Rochester Castle

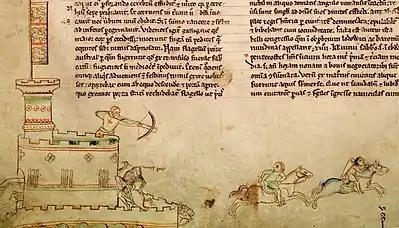
An early 13th-century drawing by Matthew Paris showing contemporary warfare, including the use of castles, crossbowmen and mounted knights

It was probably William the Conqueror who gave the city and its castle to Bishop Odo of Bayeux, the king's half-brother. On William's death in September 1087, his territories were divided between his two sons. Robert, the elder, inherited the title of Duke of Normandy and William Rufus became King of England. A significant number of Norman barons objected to dividing Normandy and England, and Bishop Odo supported Robert's claim to the English throne. Several others, including the earls of Northumberland and Shrewsbury and the Bishop of Coutances, came out in support of Robert. Odo prepared Rochester Castle for war and it became one of the headquarters of the rebellion. Its position in Kent made it a suitable base for raids on London and its garrison could harry William's forces in the county. William set off from London and marched towards Rochester to deal with the threat. Before he arrived, news reached the king that Odo had gone to Pevensey Castle, which was under the control of Robert, Count of Mortain. William turned away from Rochester and seized Pevensey. The captured Odo was forced to swear to hand over Rochester to William's men. The king despatched a force with Odo in tow to demand Rochester's surrender. Instead of yielding, the garrison sallied and captured the entire party. In response, William laid siege to the city and castle. Contemporary chronicler Orderic Vitalis recorded that the siege began in May 1088. Two siege-castles were built to cut off the city's supply lines and to protect the besiegers from sorties. Conditions within the city were dire: disease was rampant, exacerbated by the heat and flies. The garrison ultimately capitulated and terms were agreed. Odo, Eustace, Count of Boulogne, and Robert of Bellême, son of the Earl of Shrewsbury, were allowed to march away with their weapons and horses but their estates in England were confiscated. This marked the end of the castle's role in the rebellion, and the fortification was probably abandoned shortly afterward. The siege castles were abandoned after the conclusion of the siege and have since vanished.